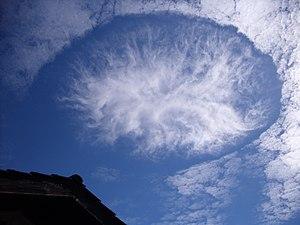
Trou de virga photographié dans le sud de la Suisse en septembre 2012.